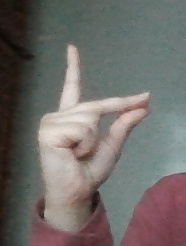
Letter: ta